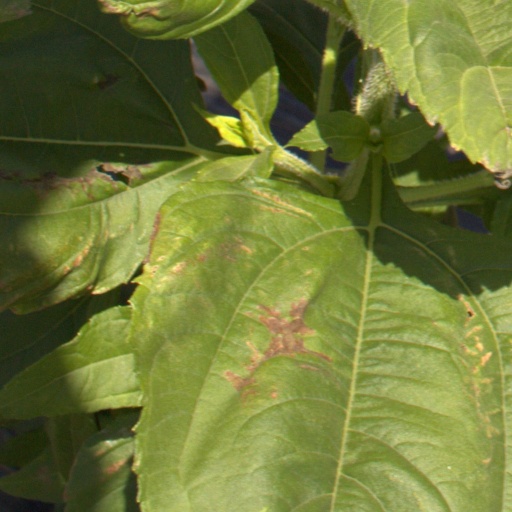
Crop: Jerusalem artichoke